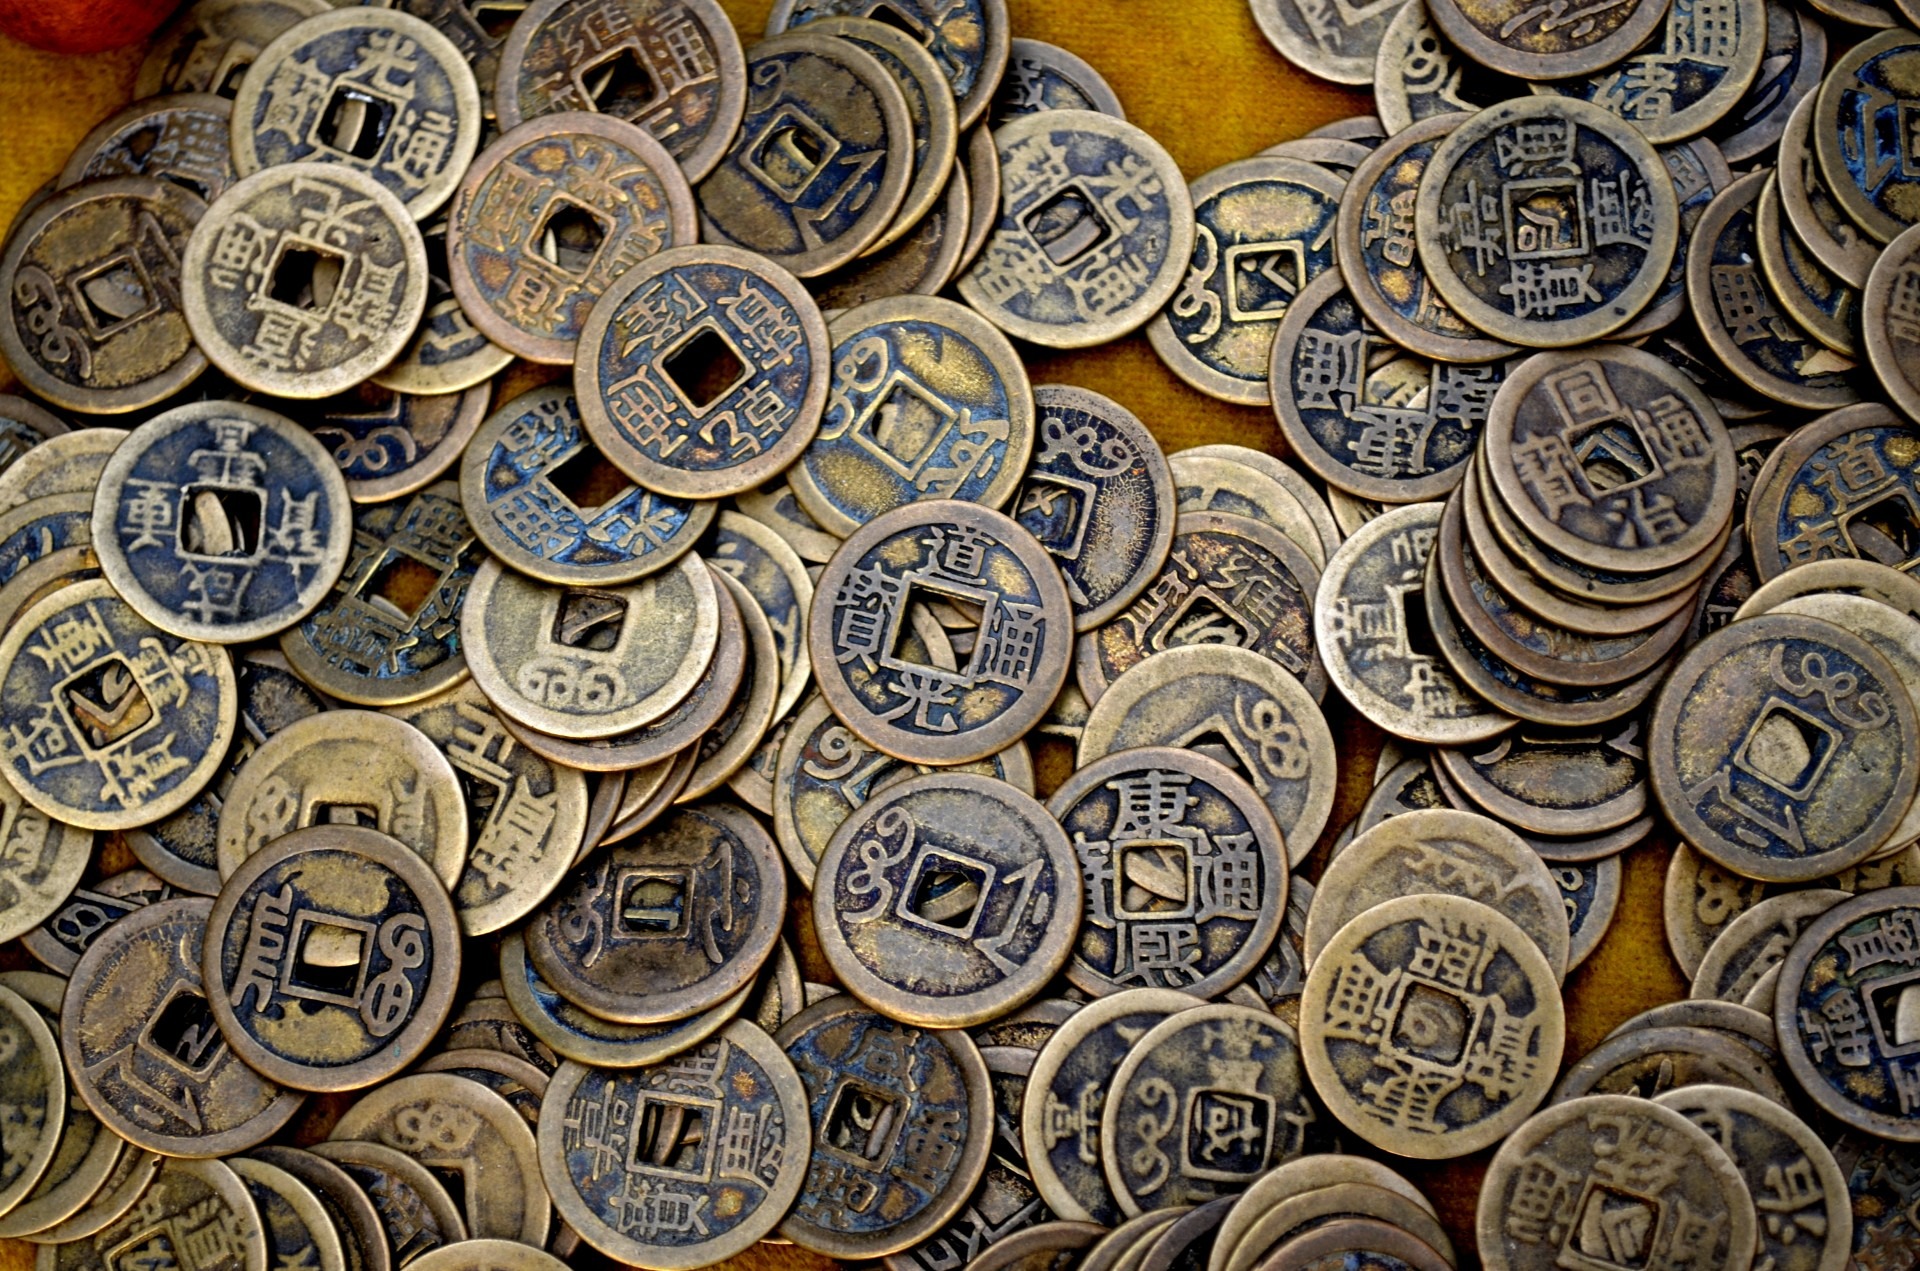
chinese, money, circle, cash, objects, currency, coin, coins, archaeological site, old ancient